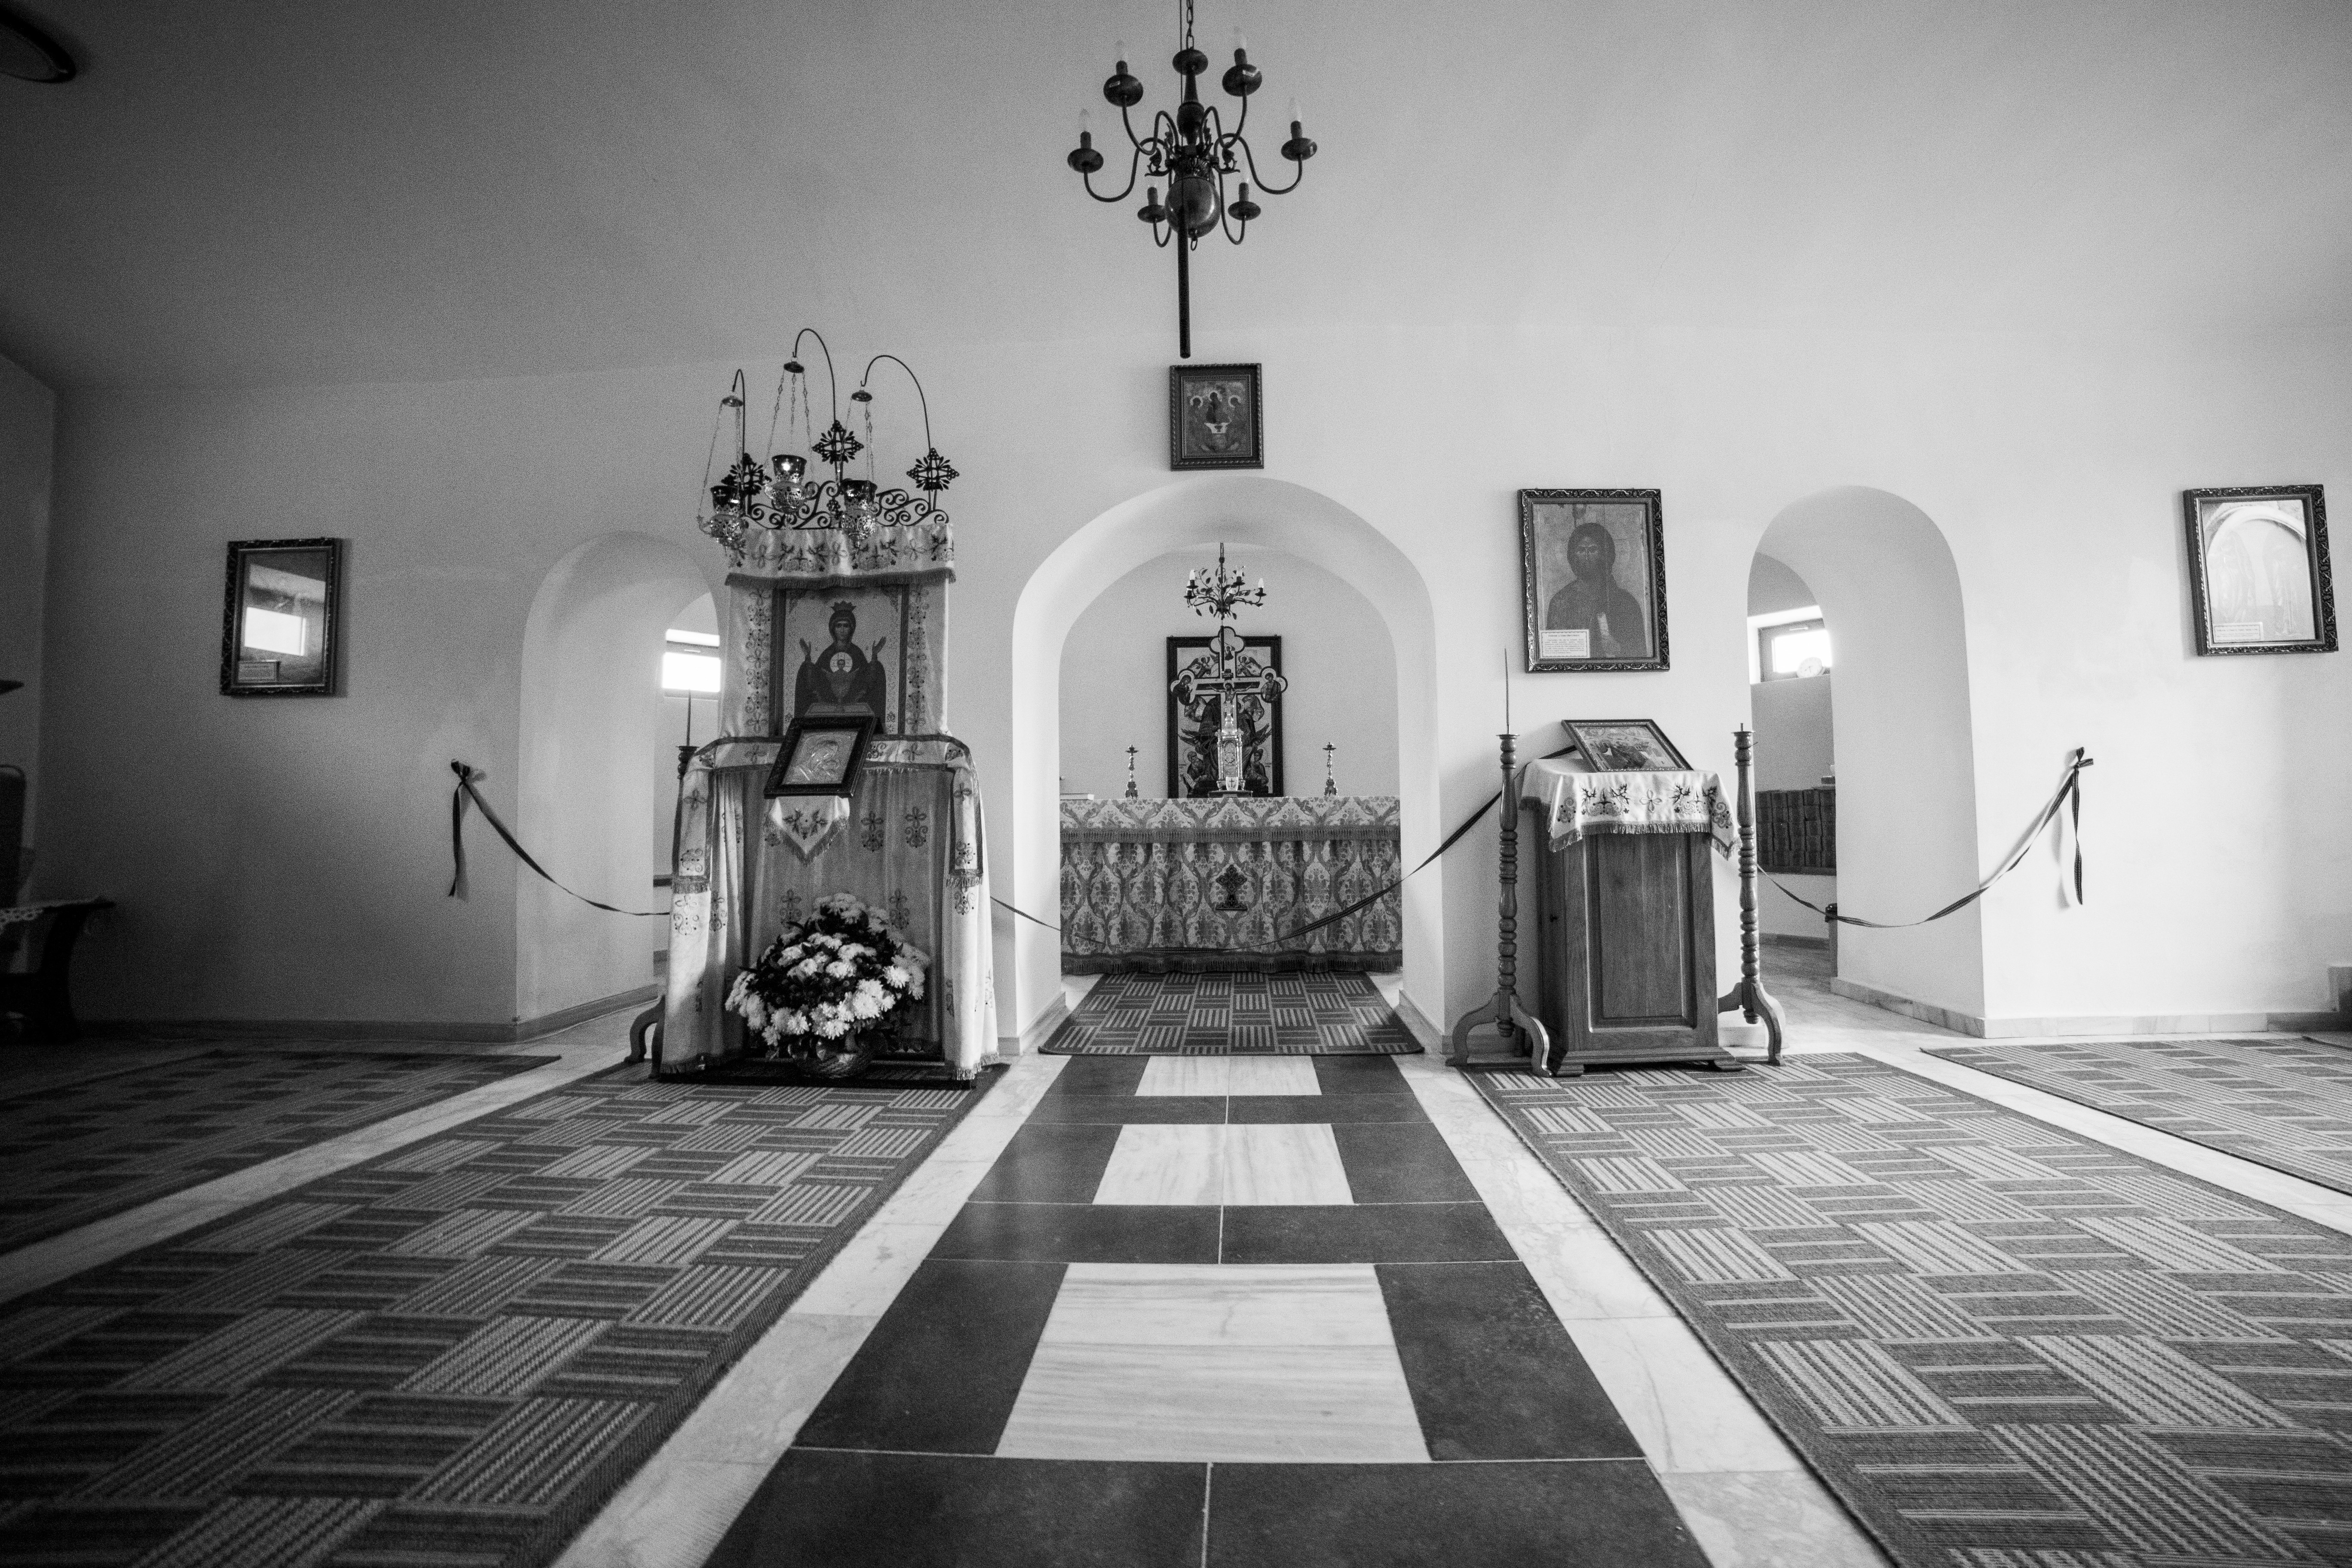
light, black and white, white, photography, house, home, hall, black, monochrome, lighting, interior design, design, symmetry, photograph, romania, bucovina, monochrome photography, sihastria monastery putnei